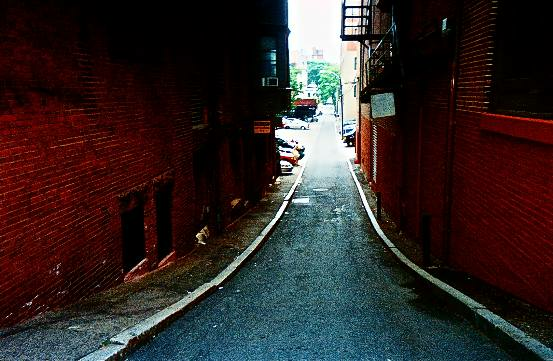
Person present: No